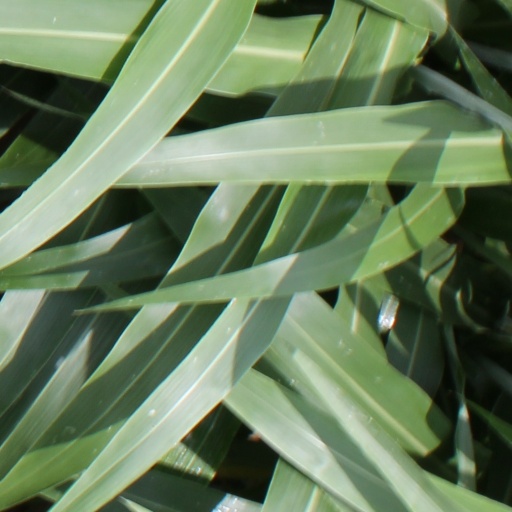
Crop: sorghum